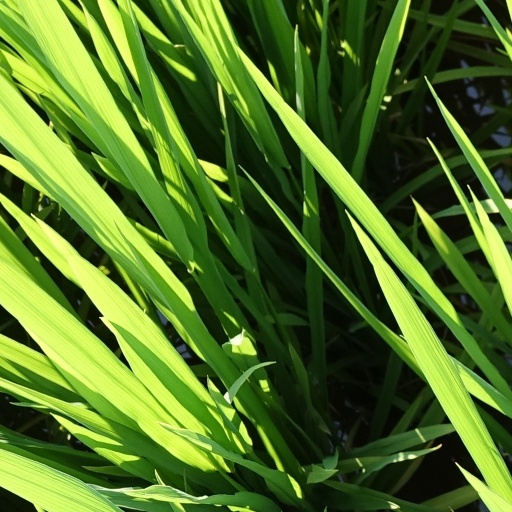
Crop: rice